Undergraduate education

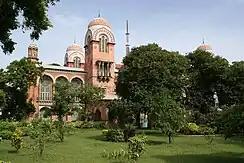
University of Madras in Chennai, India

India's higher education system is the third largest in the world, next to the United States and China. The main governing body at the tertiary level is the University Grants Commission (UGC), which enforces its standards, advises the government, and helps coordinate between the centre and the state. Accreditation for higher learning is overseen by 15 autonomous institutions established by the UGC.